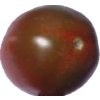
Label: tomato_cherry_maroon